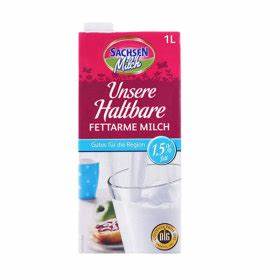
Waste category: cardboard